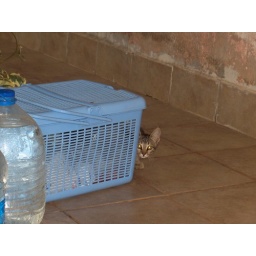
picnic in the basket the meat scenet the area cat :)